Vihtavuori

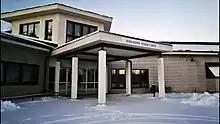
school

The village is surrounded by four lakes, to the east, to the west, to the north, and to the south. There is a railway passing through the area, but today only a cargo train stop remains, as public transportation has moved towards bus connections.